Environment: real
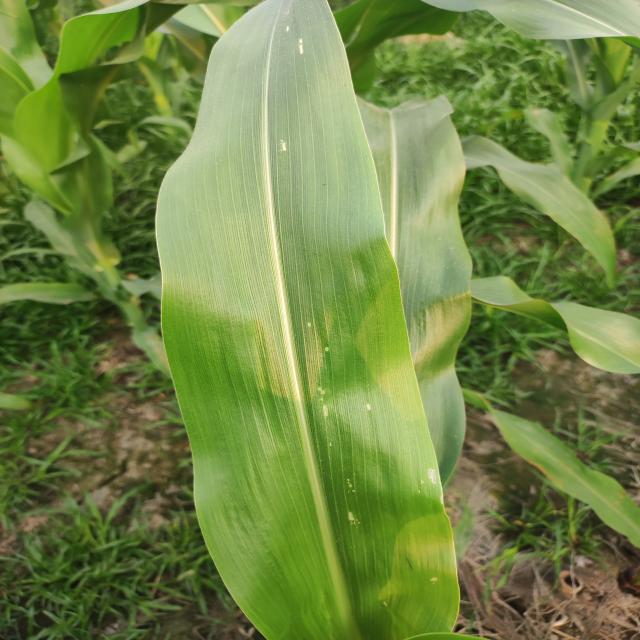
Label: fall_armyworm